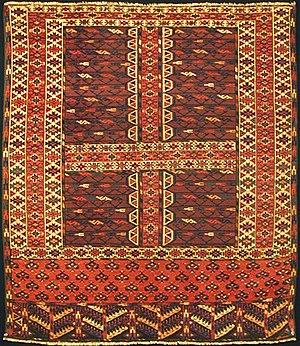
Un tapis turkmène, parfois appelé tapis Boukhara, est un type de tapis originaire d’Asie centrale. Ils sont produits par les tribus turkmènes qui constituent le principal groupe ethnique du Turkménistan, et se trouvent également en Afghanistan et en Iran. Ces tapis sont destinés à divers usages, dont ceux de tapis de tente, tentures de porte, ou encore comme sacs de tailles variées. Il est important de faire la distinction entre les véritables tapis de tribus turkmènes, et les tapis produits en grande quantité pour l’exportation au Pakistan et en Iran.